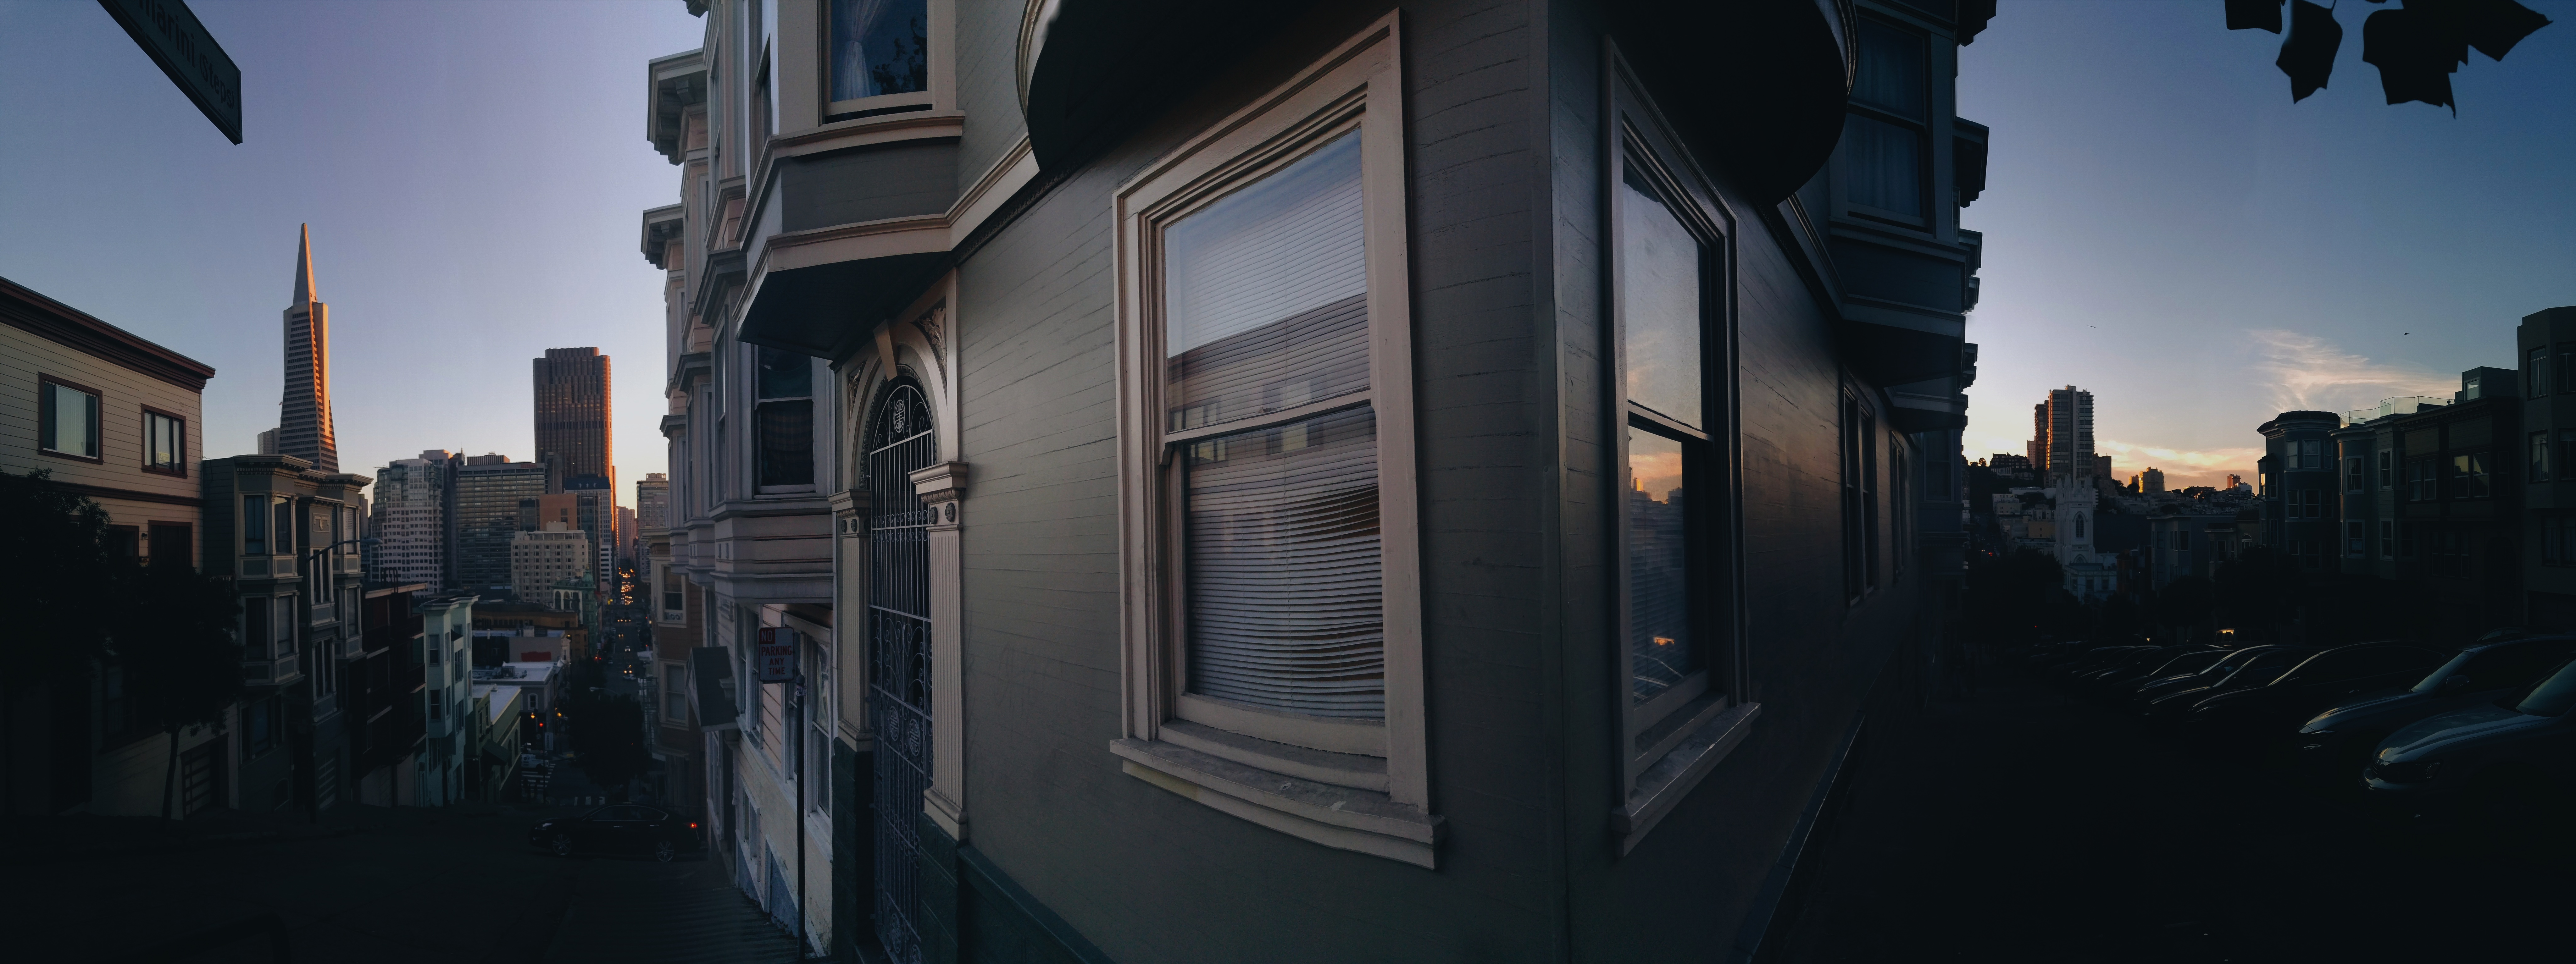
road, street, alley, city, cityscape, evening, darkness, metropolis, screenshot, urban area